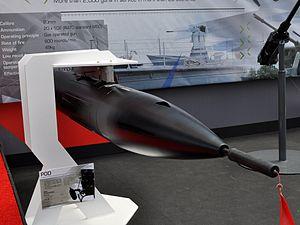
NC621 de Nexter Canon 20 mm embarqué sous la forme de nacelle, pour hélicoptères ou avions légers Variante de la famille M621 Photo prise au salon du Bourget 2011
Une nacelle ou pod est un équipement aéroporté habituellement ancré à un point d'emport et ajoutant des fonctions au système d'armes d’un avion militaire. Les réservoirs largables n’entrent généralement pas dans cette catégorie.